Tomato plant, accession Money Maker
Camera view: tilt-top (135 deg); turntable rotation: 240 degrees
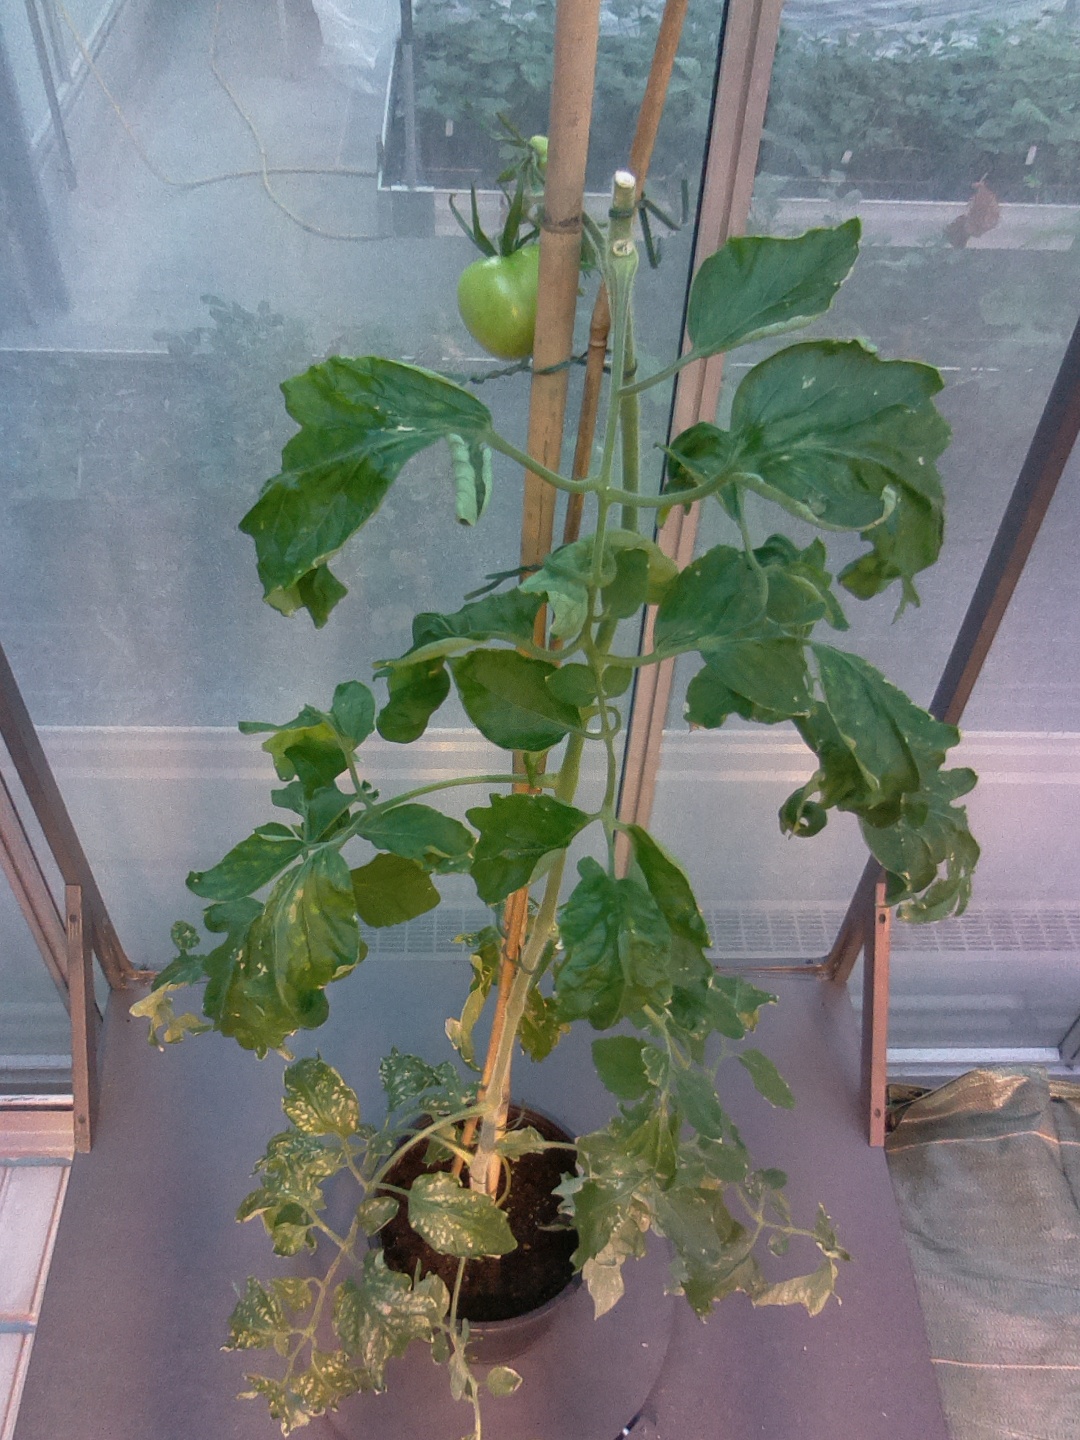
BBCH growth stage 75: 50%-60% of final fruit size